Bussell Island

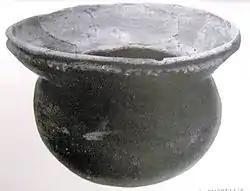
Ceramic bowl unearthed from the "Round Grave" on Bussell Island, 6.2" diameter

Bussell Island, formerly Lenoir Island, is an island located at the mouth of the Little Tennessee River, at its confluence with the Tennessee River in Loudon County, near the U.S. city of Lenoir City, Tennessee. The island was inhabited by various Native American cultures for thousands of years before the arrival of early European explorers. The Tellico Dam and a recreational area occupy part of the island. Part of the island was added in 1978 to the National Register of Historic Places for its archaeological potential.